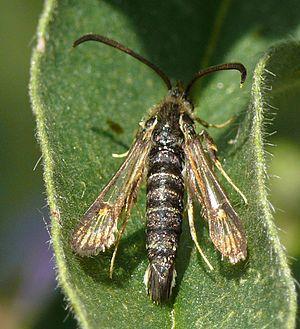
Bembecia ichneumoniformis,mâle, photographié au Riemer Park, Munich, Allemagne Aufgenommen während einer Exkursion des Arbeitskreises Schmetterlinge der Kreisgruppe München beim Landesbund für Vogelschutz (LBV).